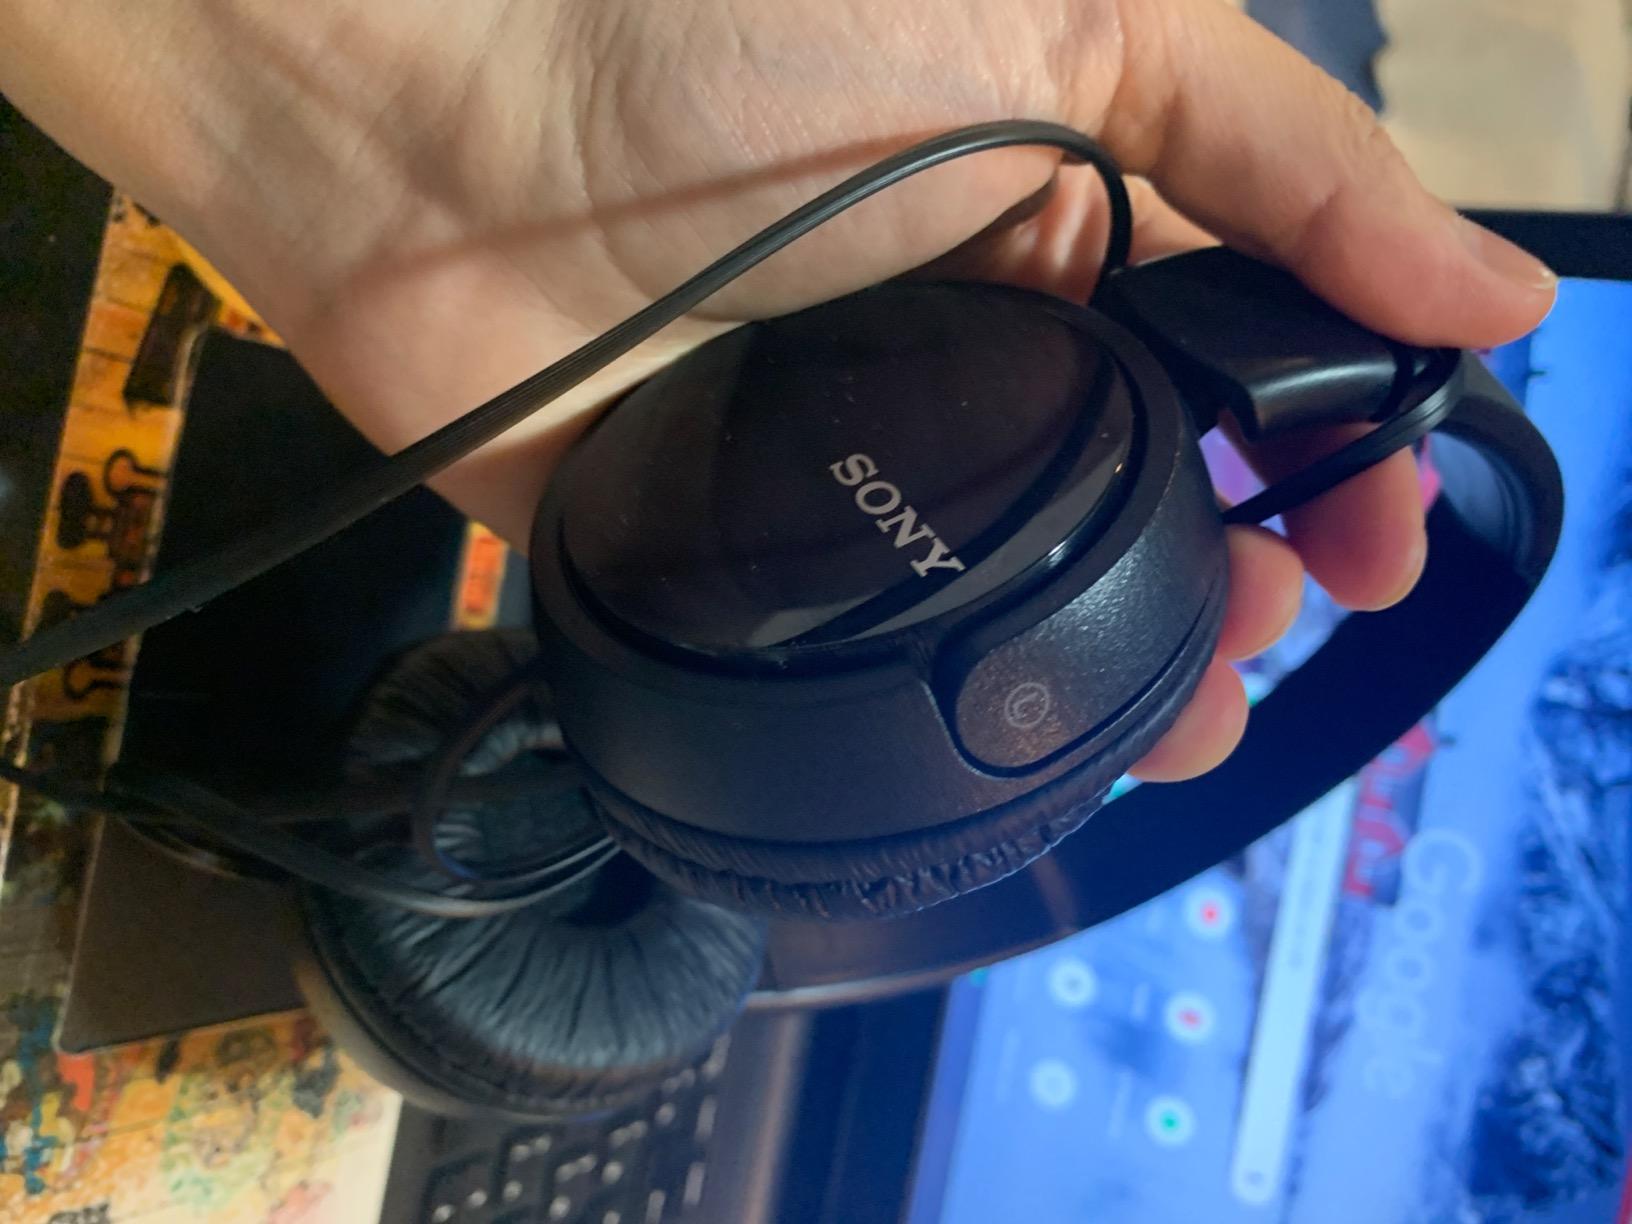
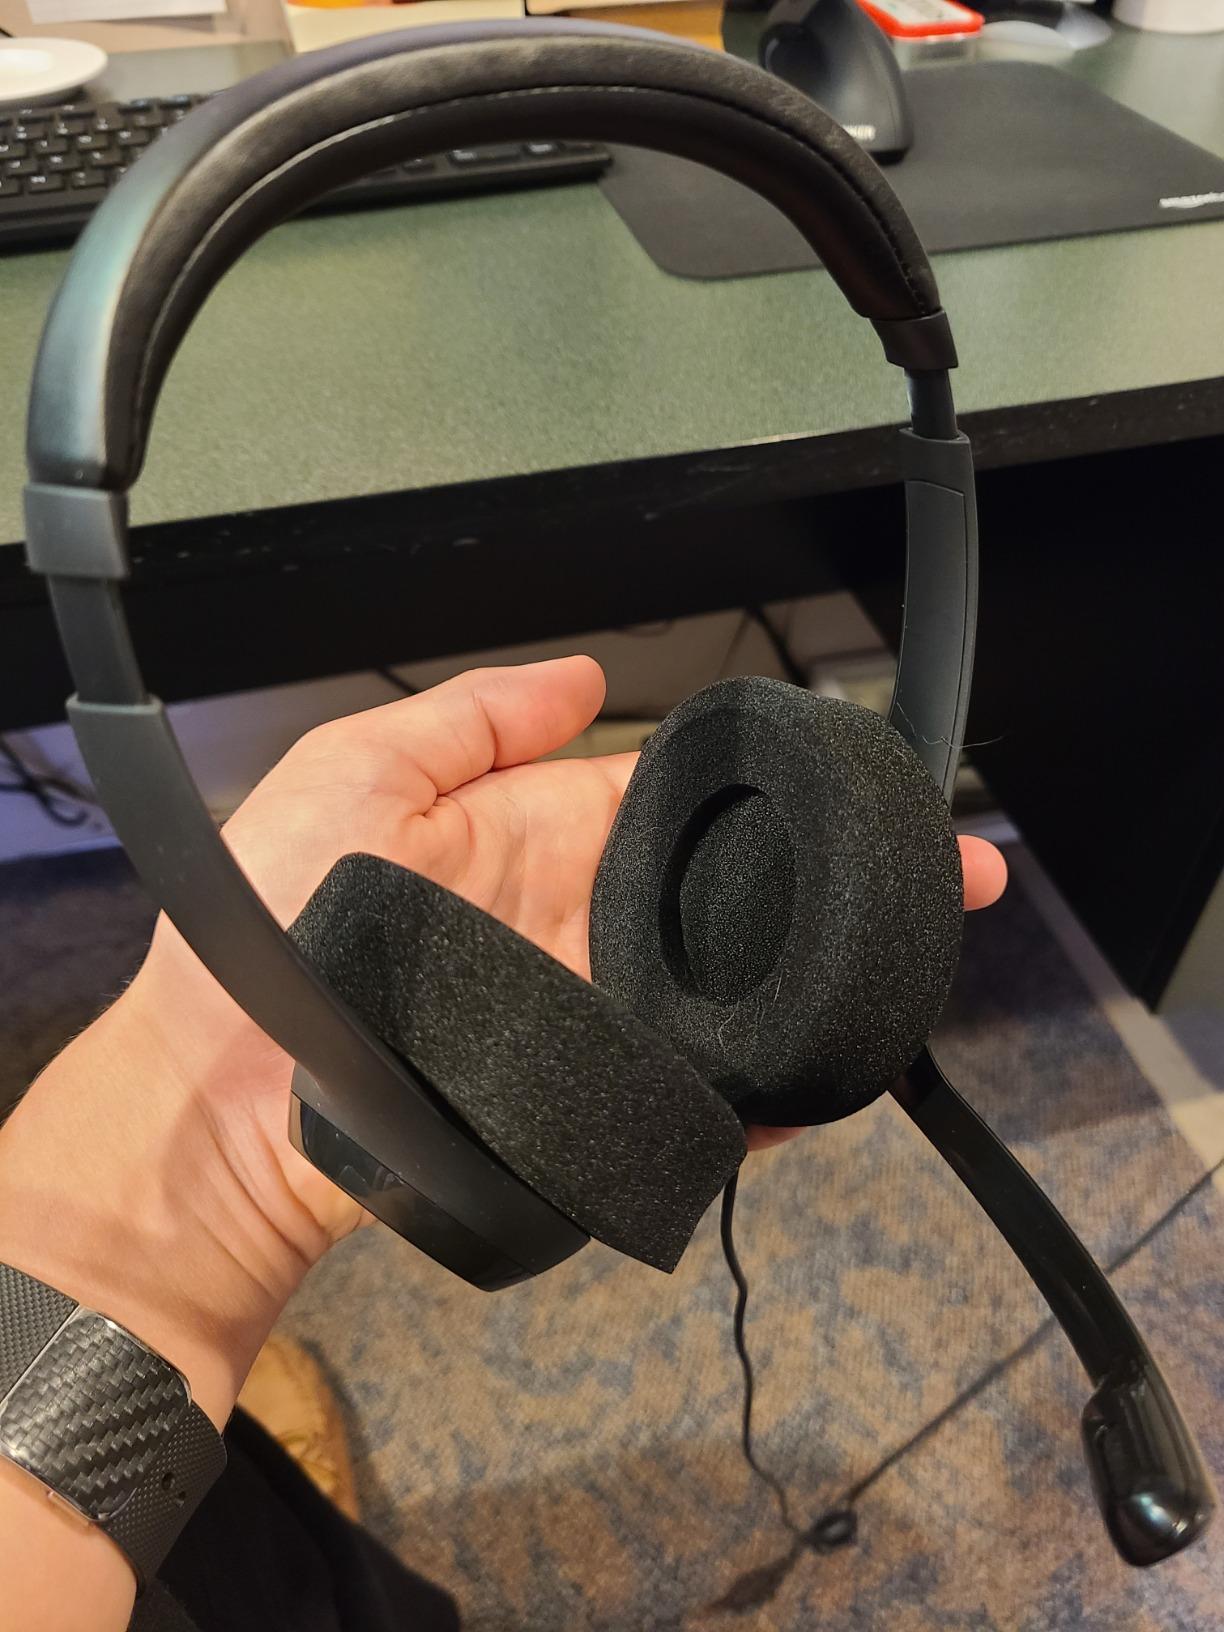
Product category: headphones
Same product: no